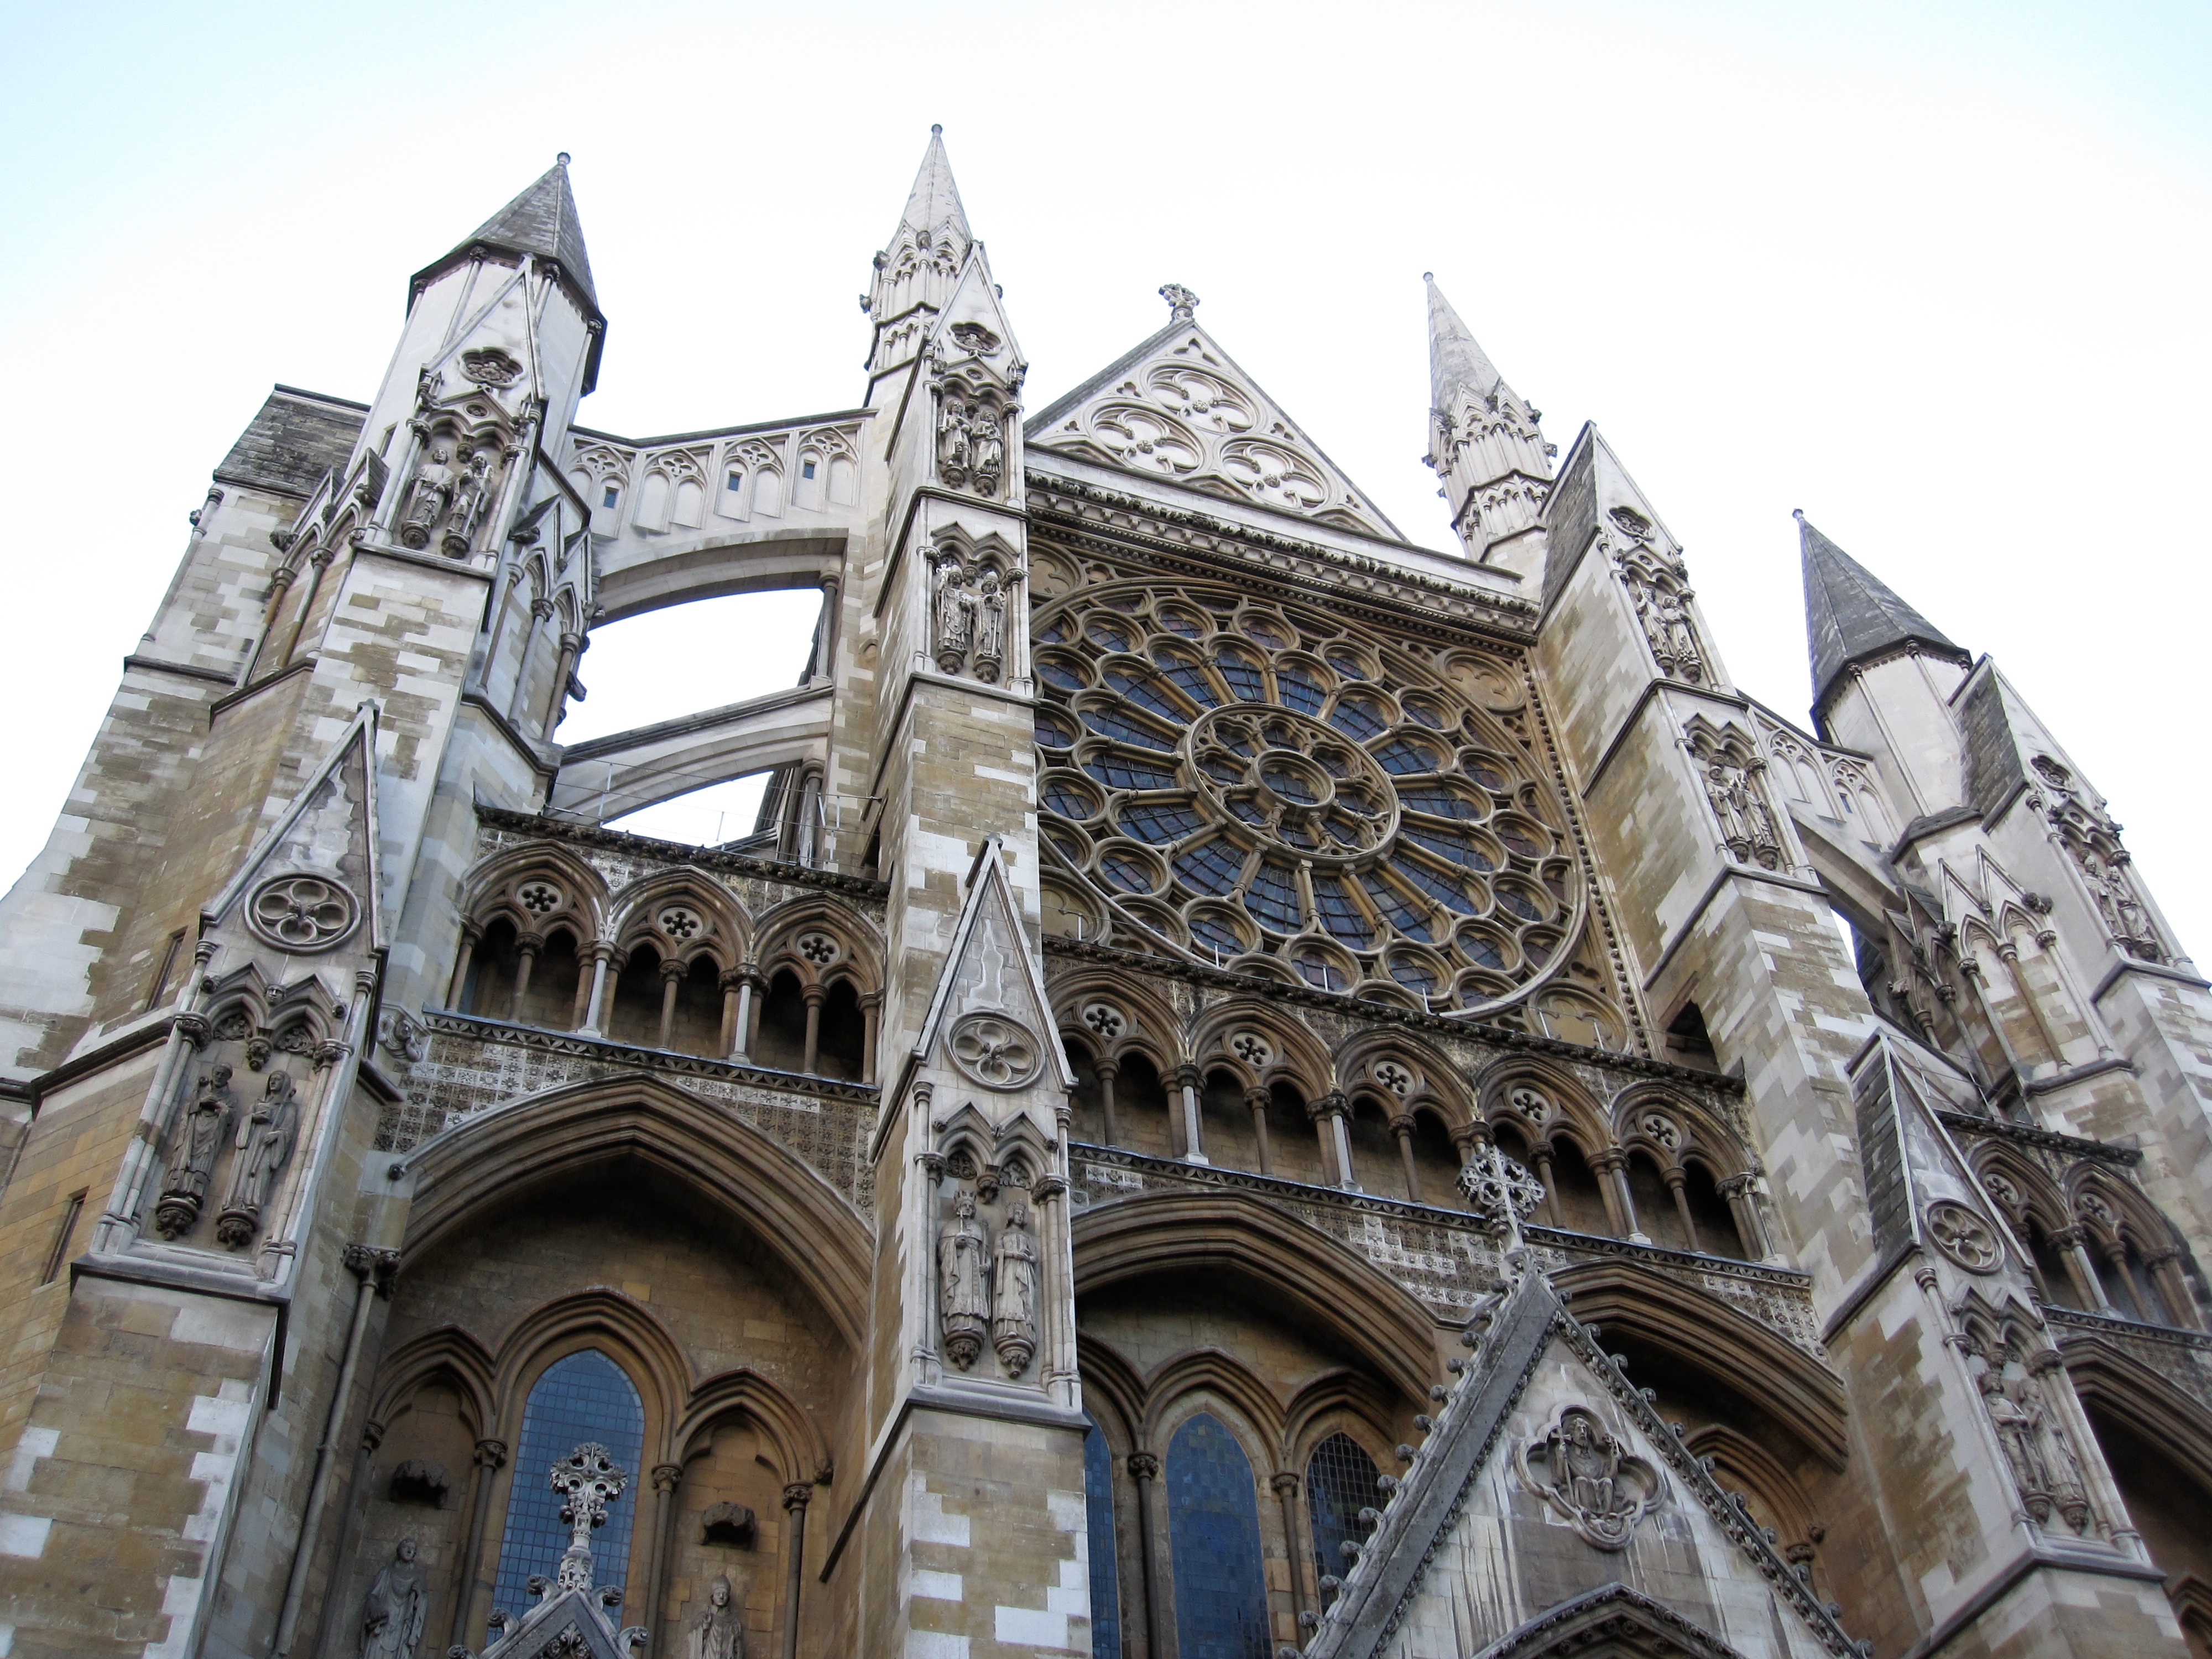
architecture, building, landmark, facade, church, cathedral, place of worship, spire, synagogue, basilica, dome, gothic architecture, historic site, byzantine architecture